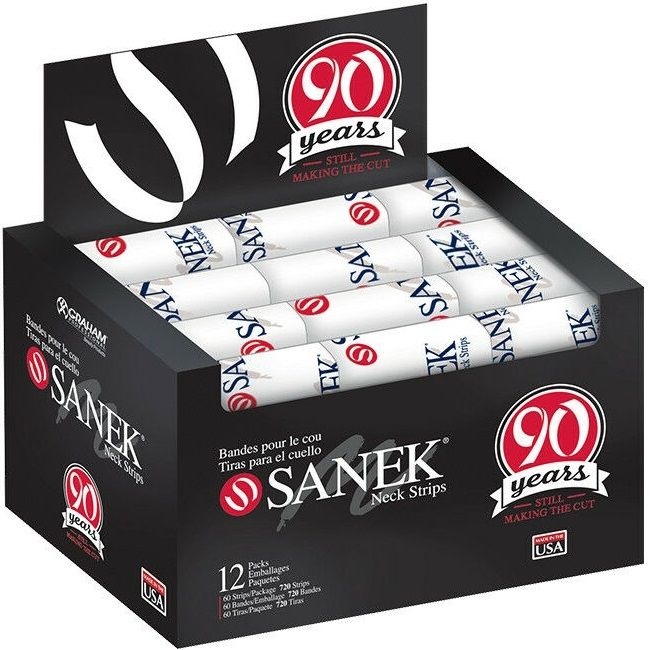
Sanek Neck Strips
Available for Pickup and Delivery or Shipping.
Brand: Sanek
Category: Sporting Goods > Athletics > American Football > American Football Protective Gear > American Football Neck Rolls